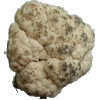
Label: cauliflower